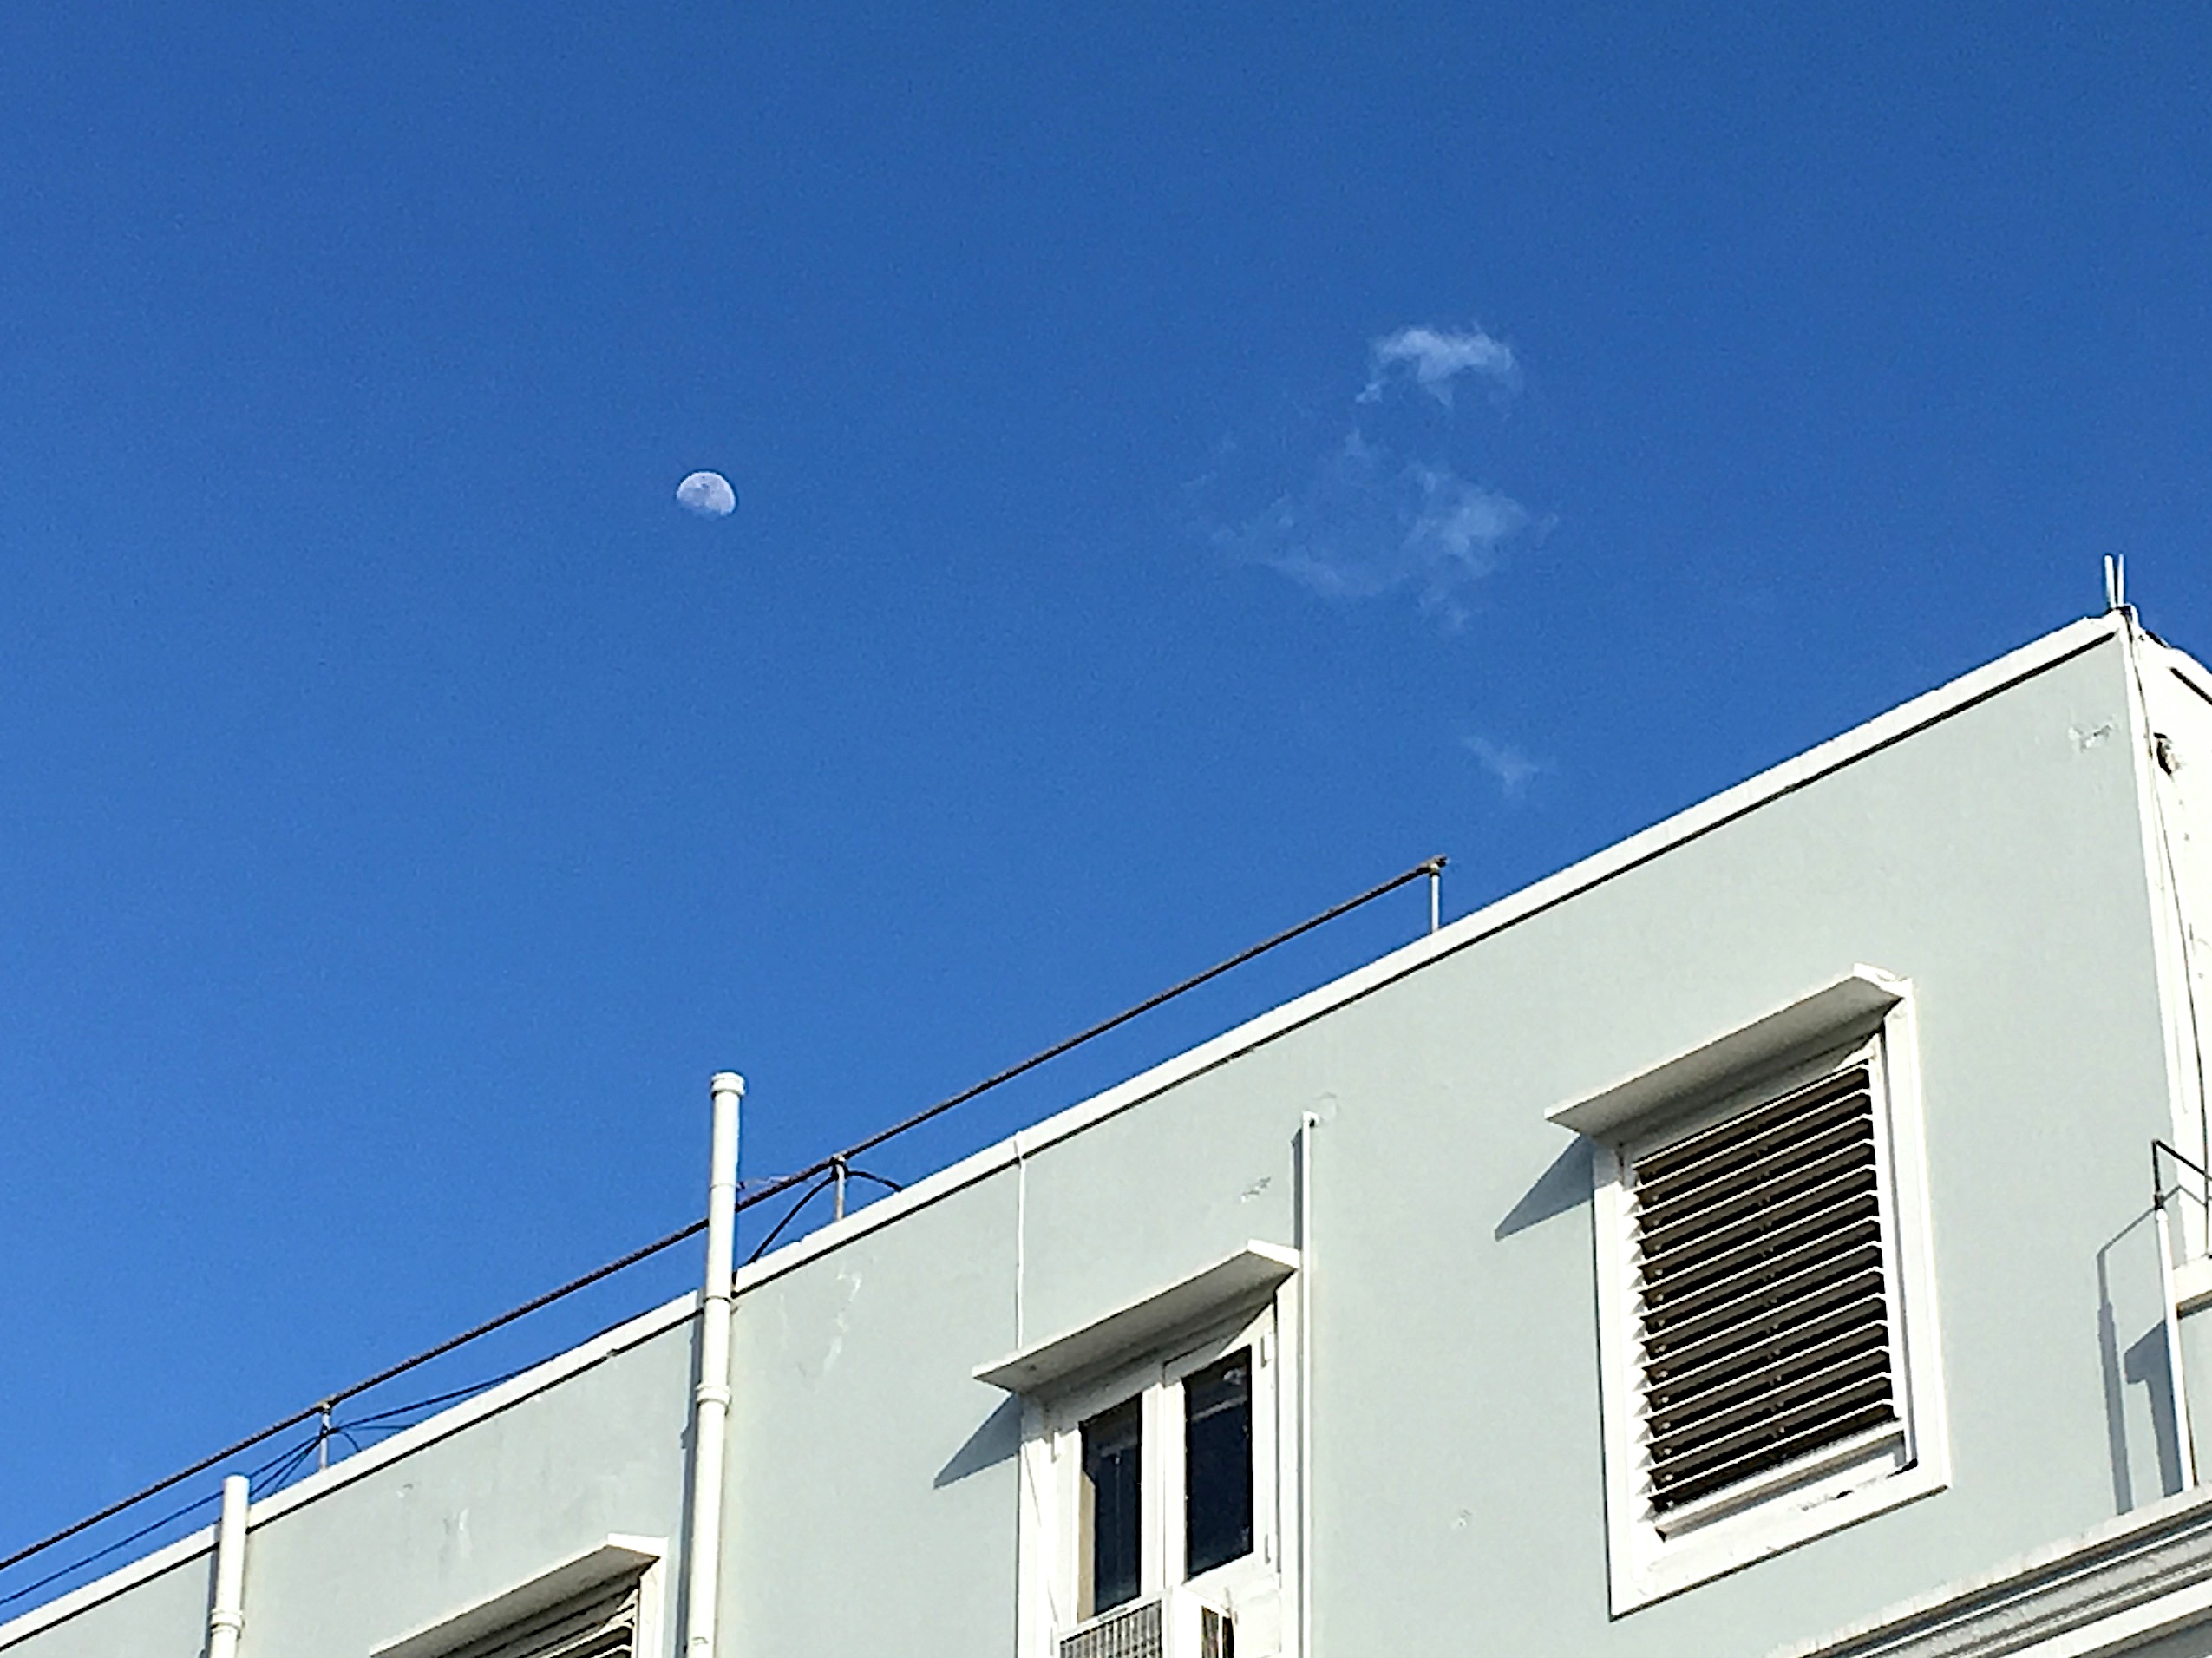
house, facade, blue, moon